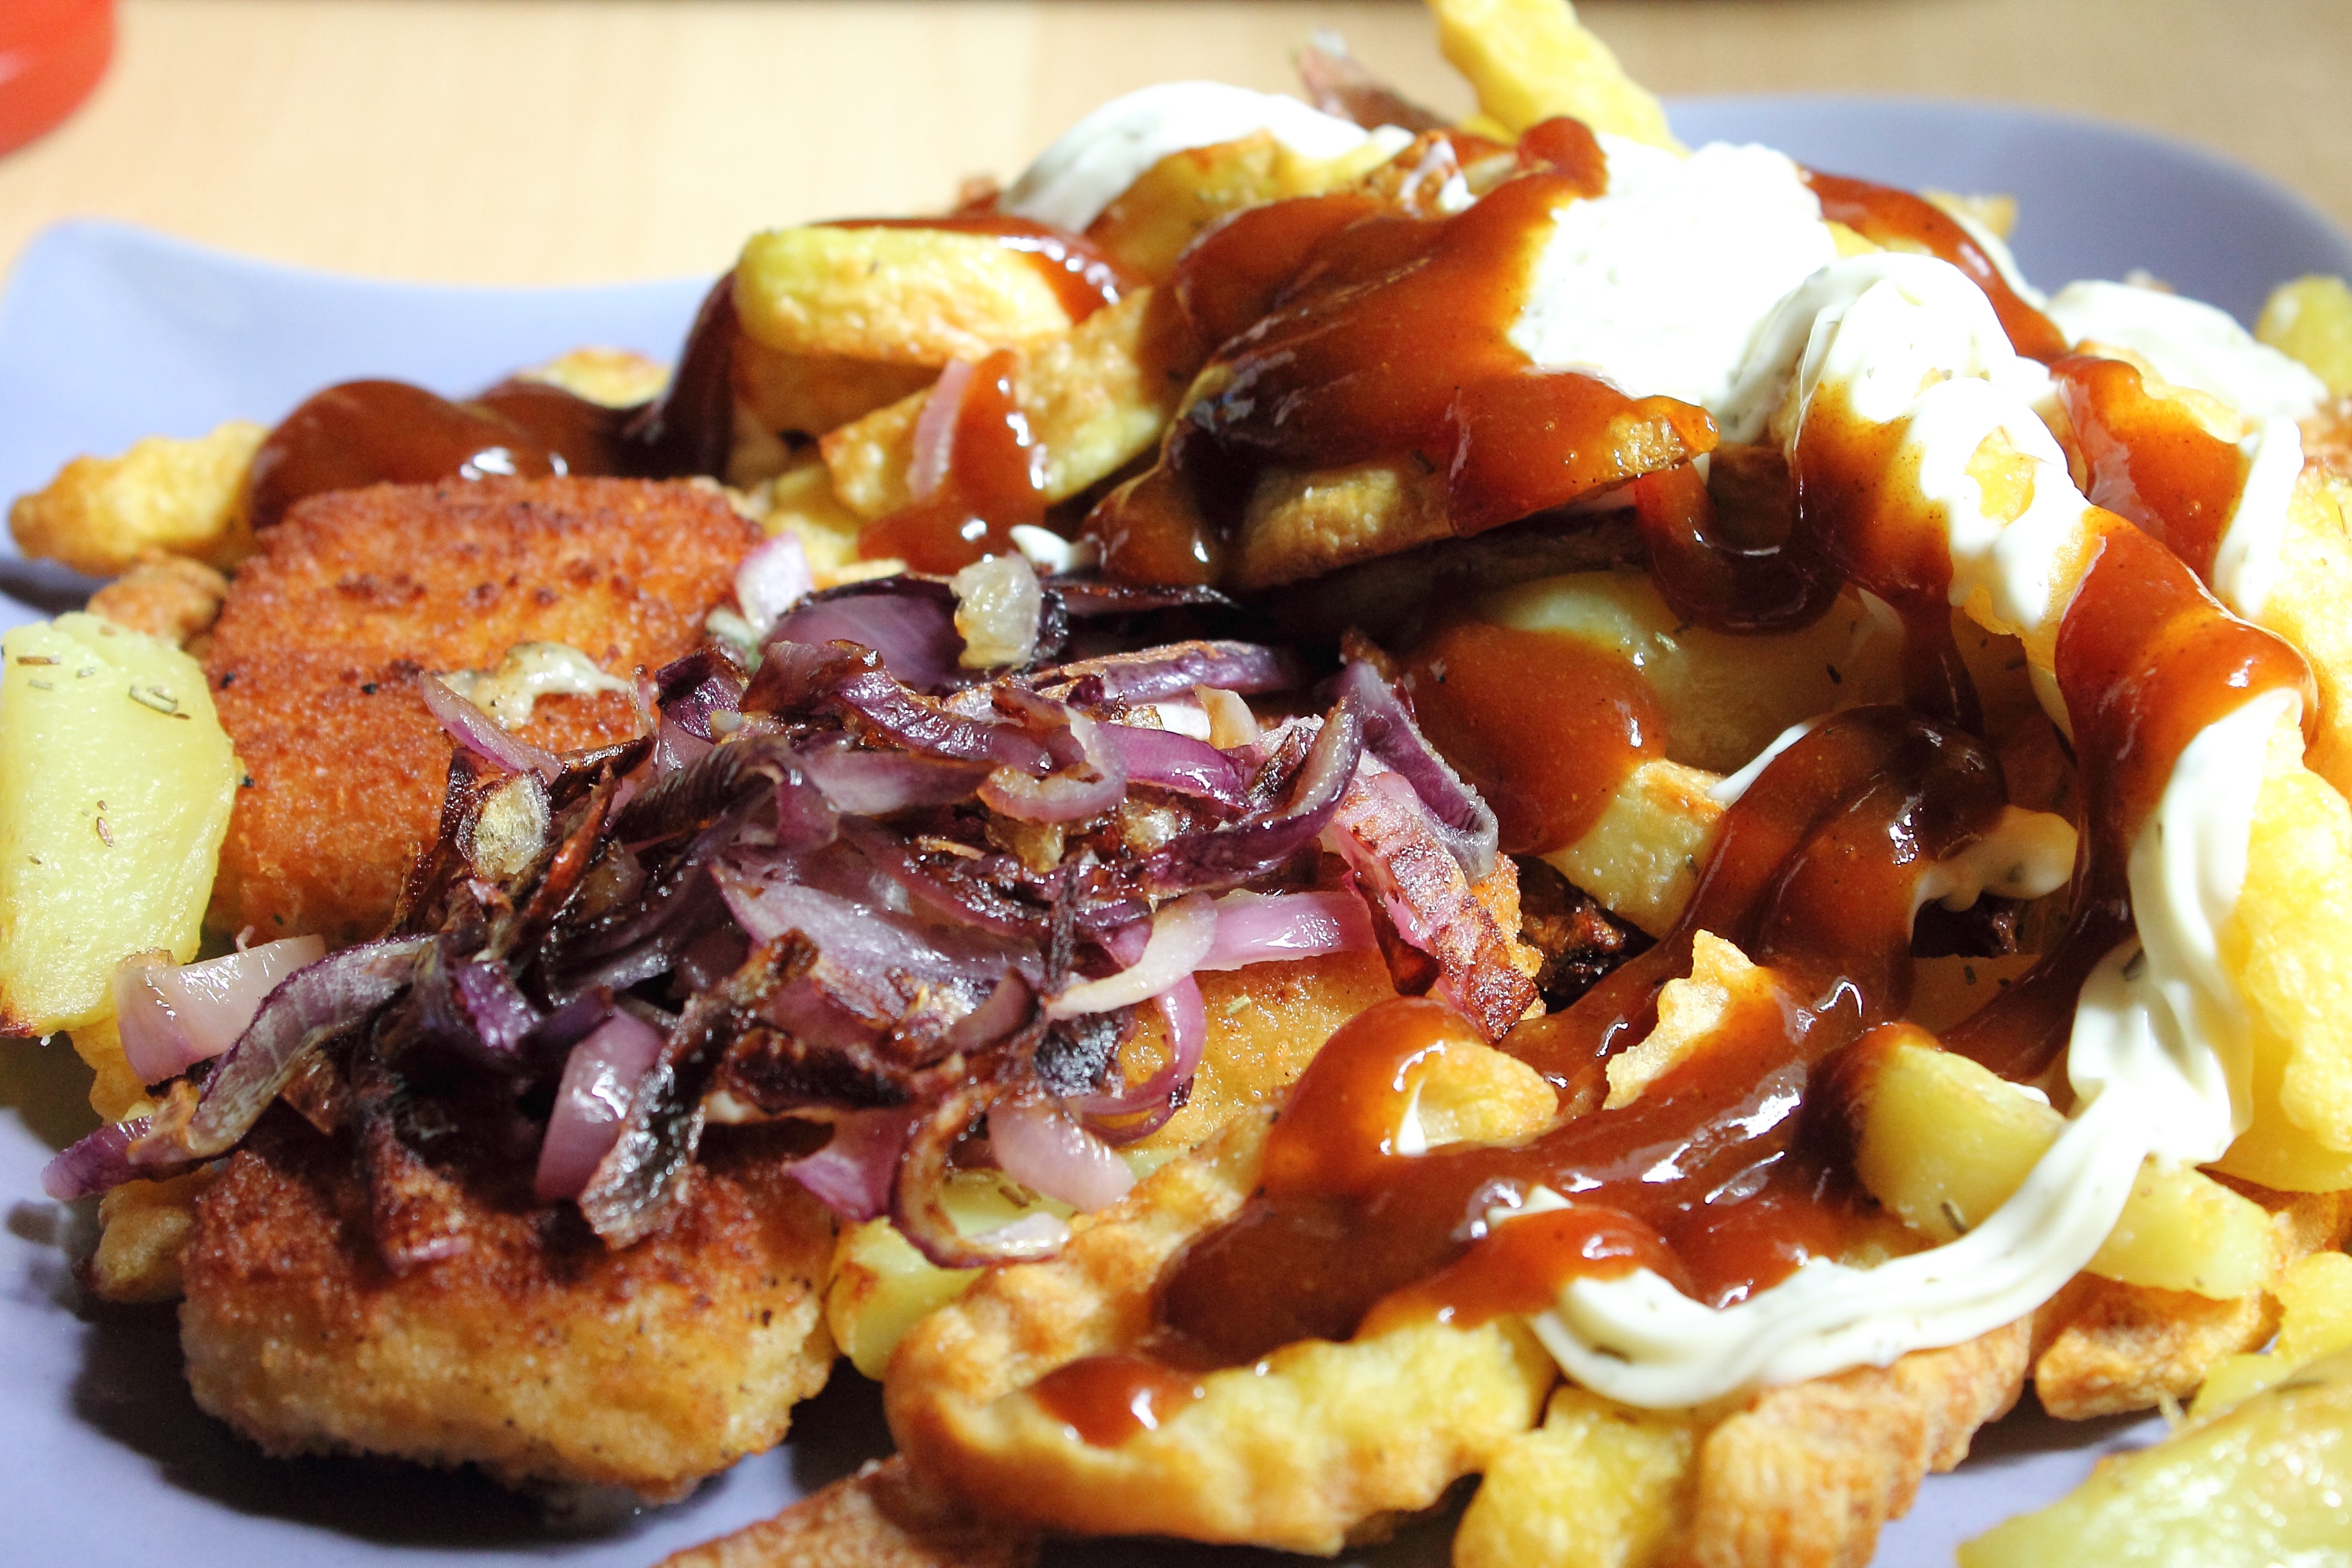
dish, meal, food, produce, vegetable, breakfast, eat, meat, lunch, cuisine, delicious, asian food, french, vegetarian food, breaded, canadian cuisine, poutine, ketshup, majo